Thomas Jefferson Building

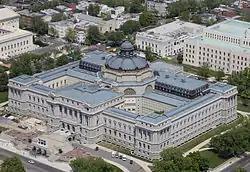
The Thomas Jefferson Building at the Library of Congress in April 2007

The Thomas Jefferson Building, also known as the Main Library, is the oldest of the Library of Congress buildings in Washington, D.C. Built between 1890 and 1897, it was initially known as the Library of Congress Building. In 1980, the building was named in honor of Thomas Jefferson (1743–1826), a Founding Father, the principal author of the Declaration of Independence, and the third U.S. president. In 1815, the purchase of Jefferson's book collection formed a core foundation for the library's collection.